Rainer Kaufmann

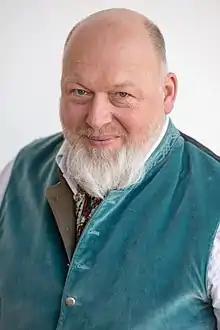

Rainer Kaufmann (born 6 June 1959) is a German film director. He directed more than thirty films including "The Pharmacist" and "", a film about human trafficking.